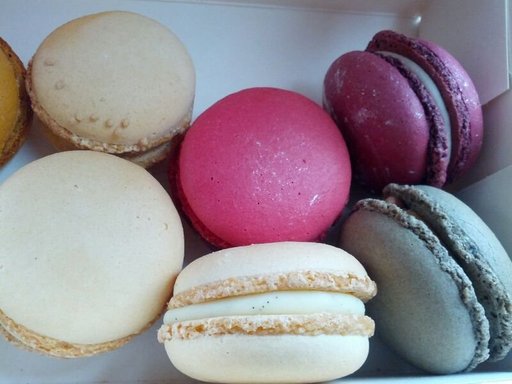
Label: macarons